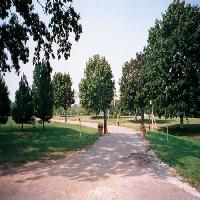
Weather: sun or clear